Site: brandenburg
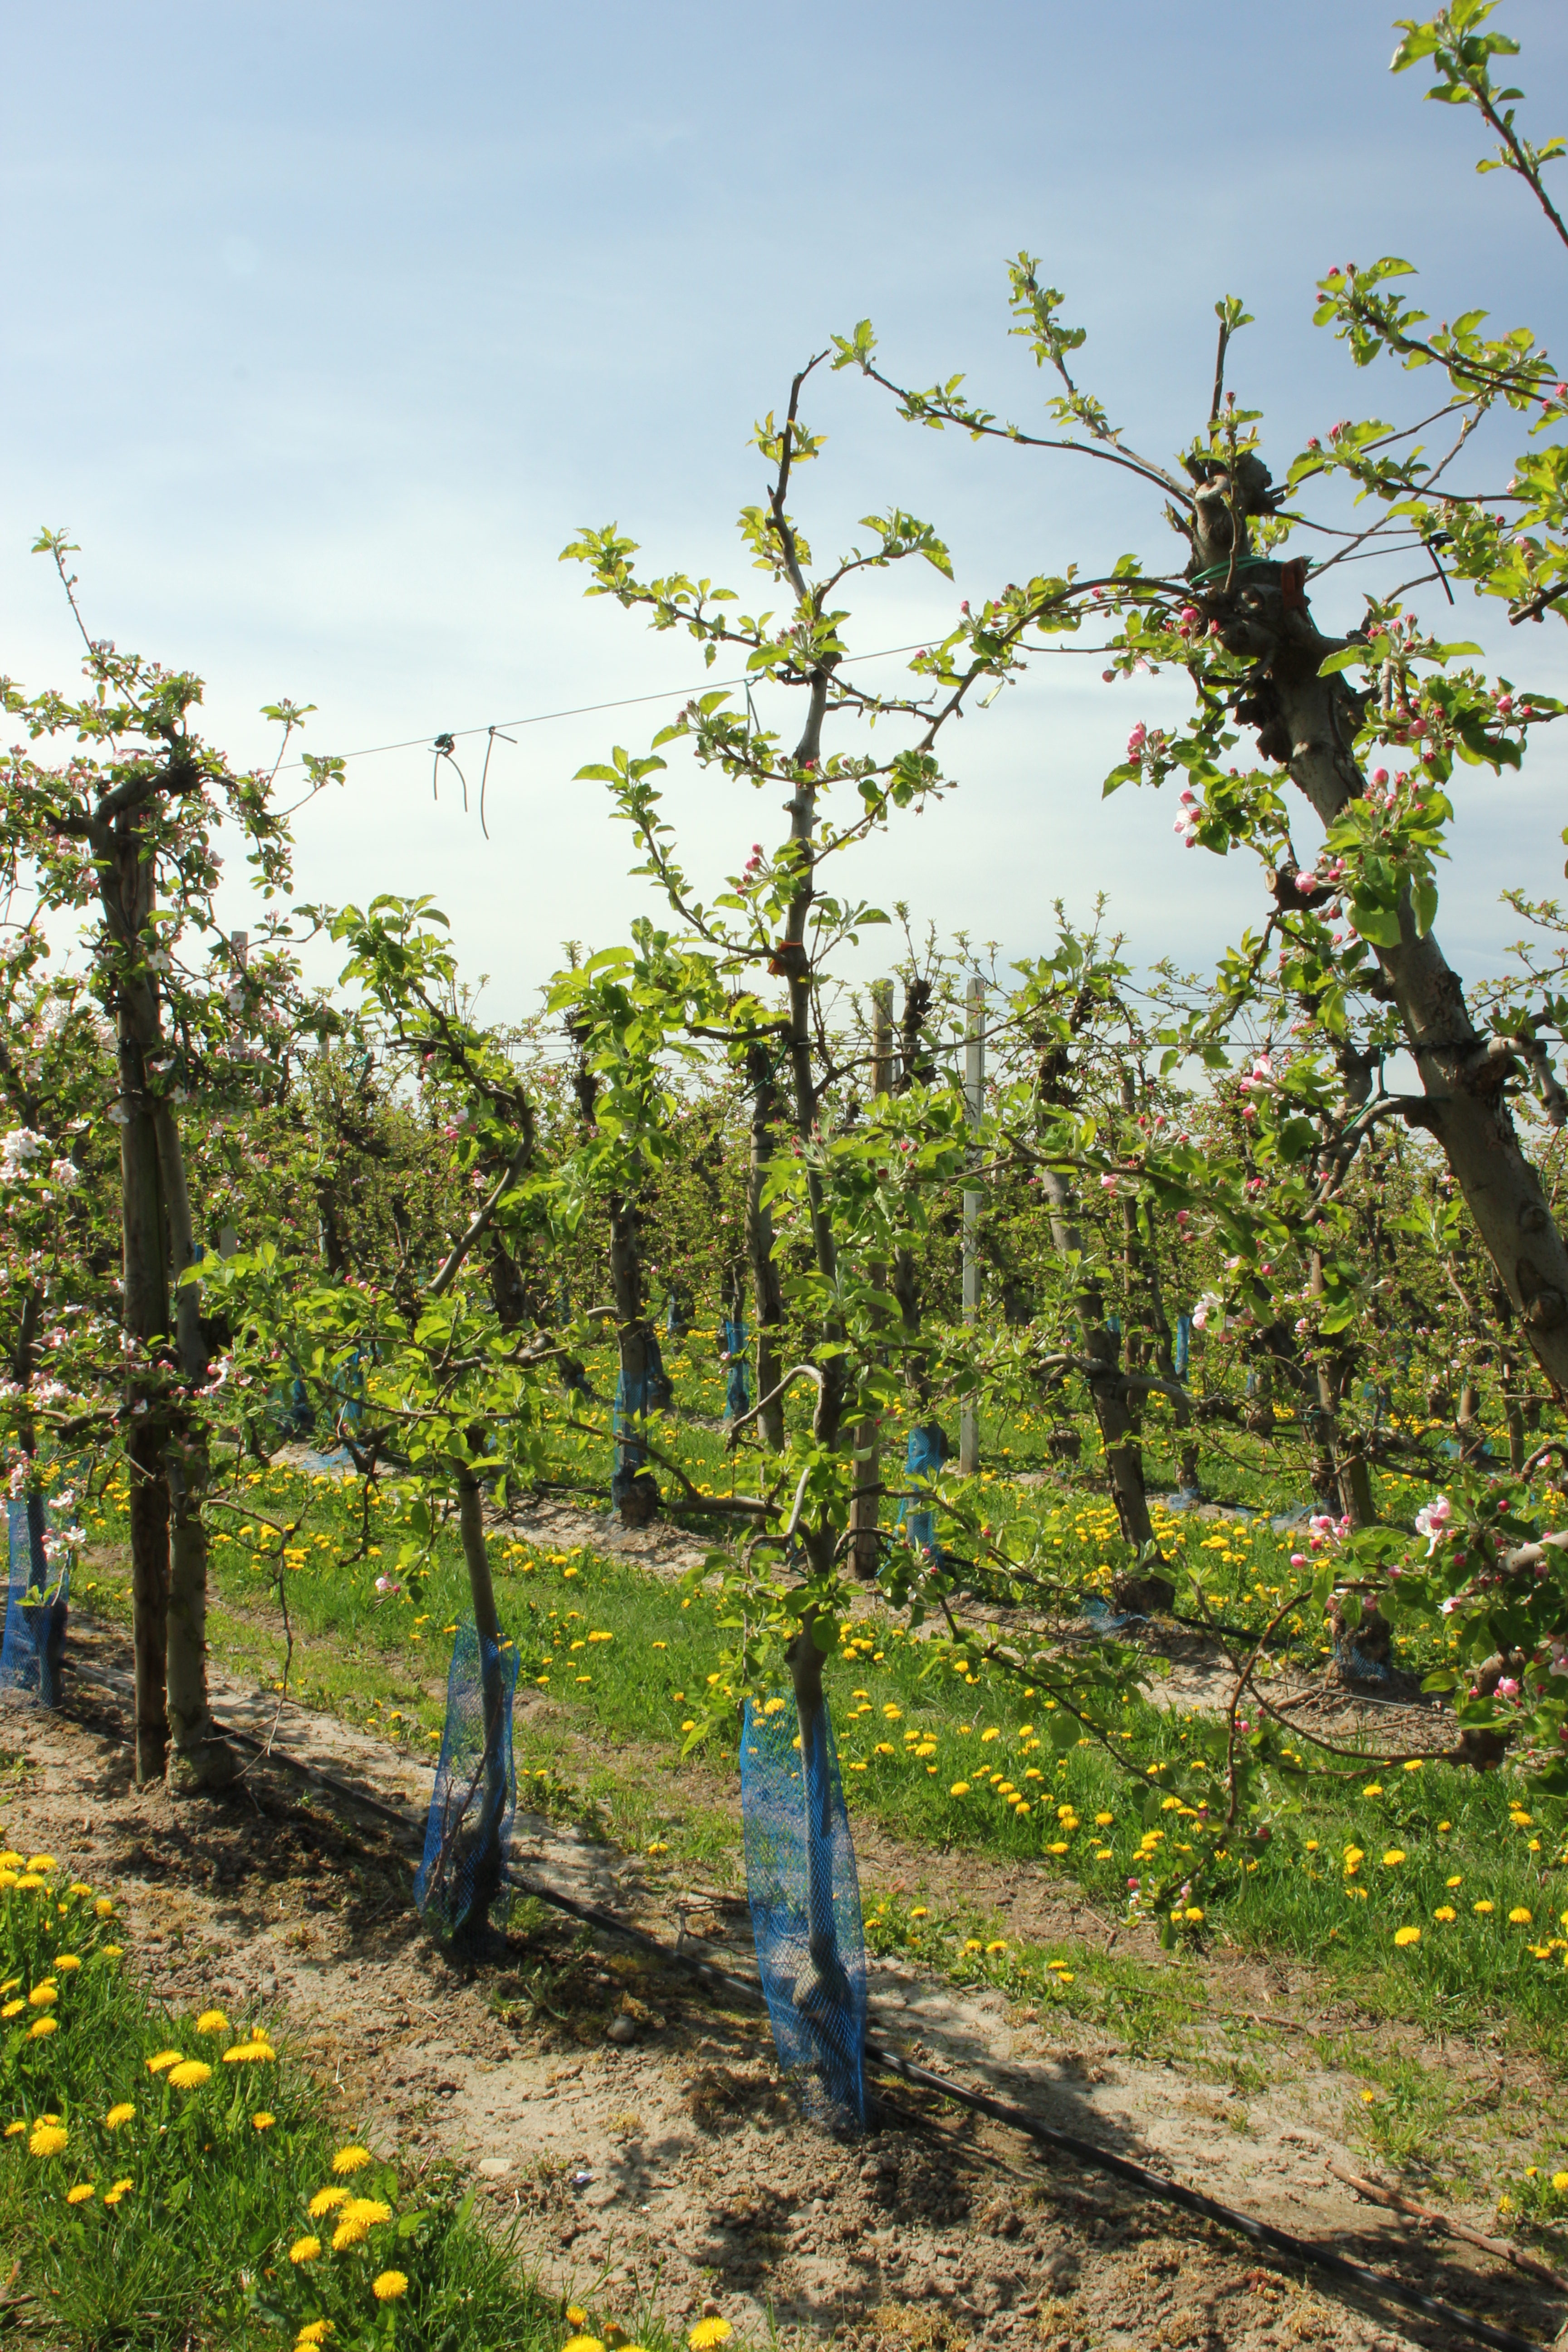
Growth stage (BBCH 57): Inflorescence emergence